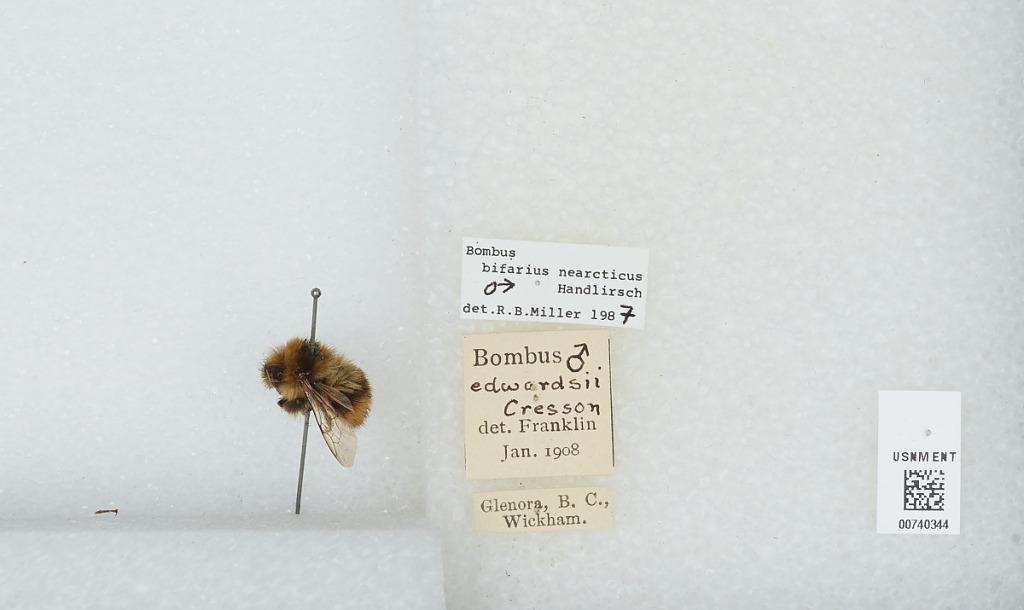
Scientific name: Bombus (Pyrobombus) bifarius Cresson
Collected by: Wickham
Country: Canada
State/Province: British Columbia
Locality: Glenora
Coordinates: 57.8436, -131.389
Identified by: Miller, R. B.